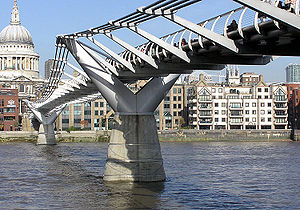
London Millennium Bridge
Broen fra syd.
London Millennium Bridge er en gangbro over Themsen i London som forbinder Bankside med City of London. Den åbnede 10. juni 2000 som Londons første nye bro over Themsen siden Tower Bridge i 1894. Broen ejes af Corporation of London.